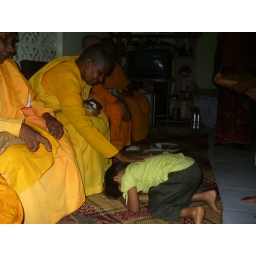
Birthday girl presented to the ten female monks that came to pray Pirith for her fourth birthday in Thalpitya